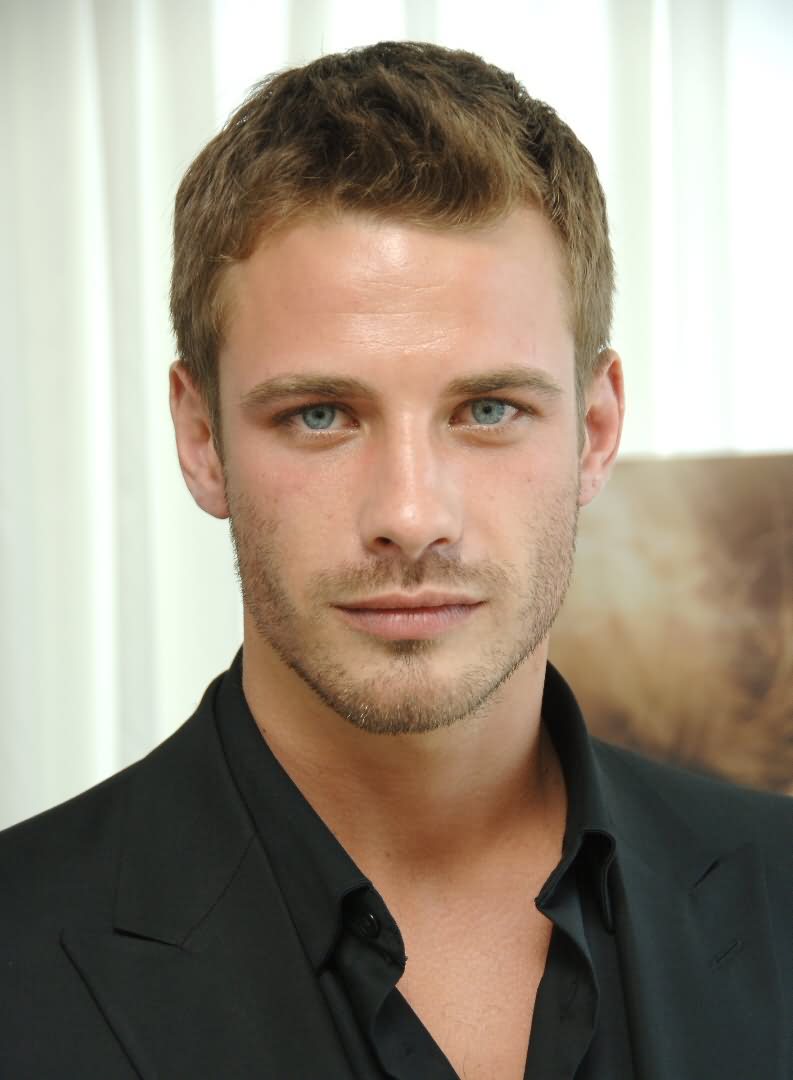
Portrait style: Real Portrait